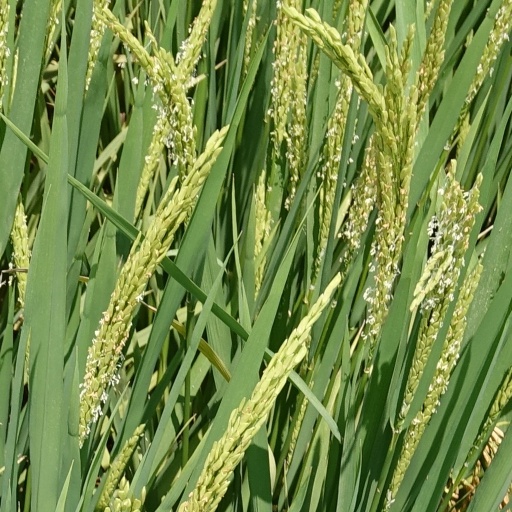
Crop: rice